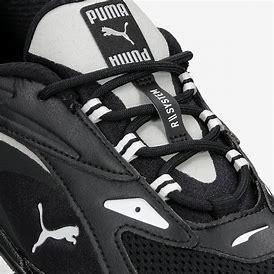
Brand: Puma
Model: Rs Fast